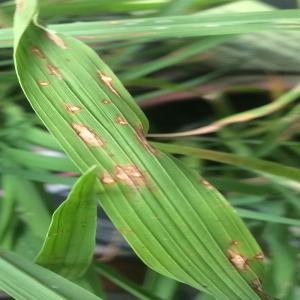
Disease: Blast